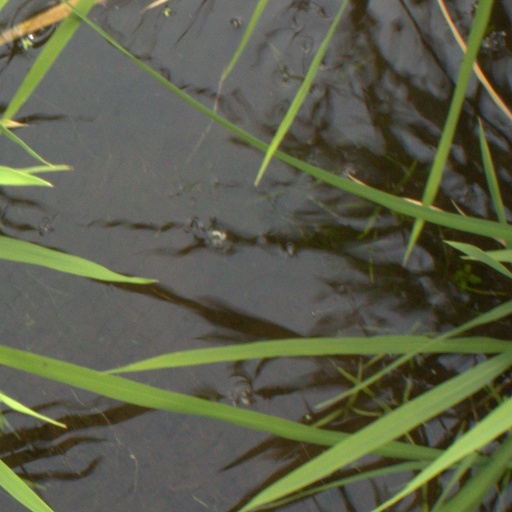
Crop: rice